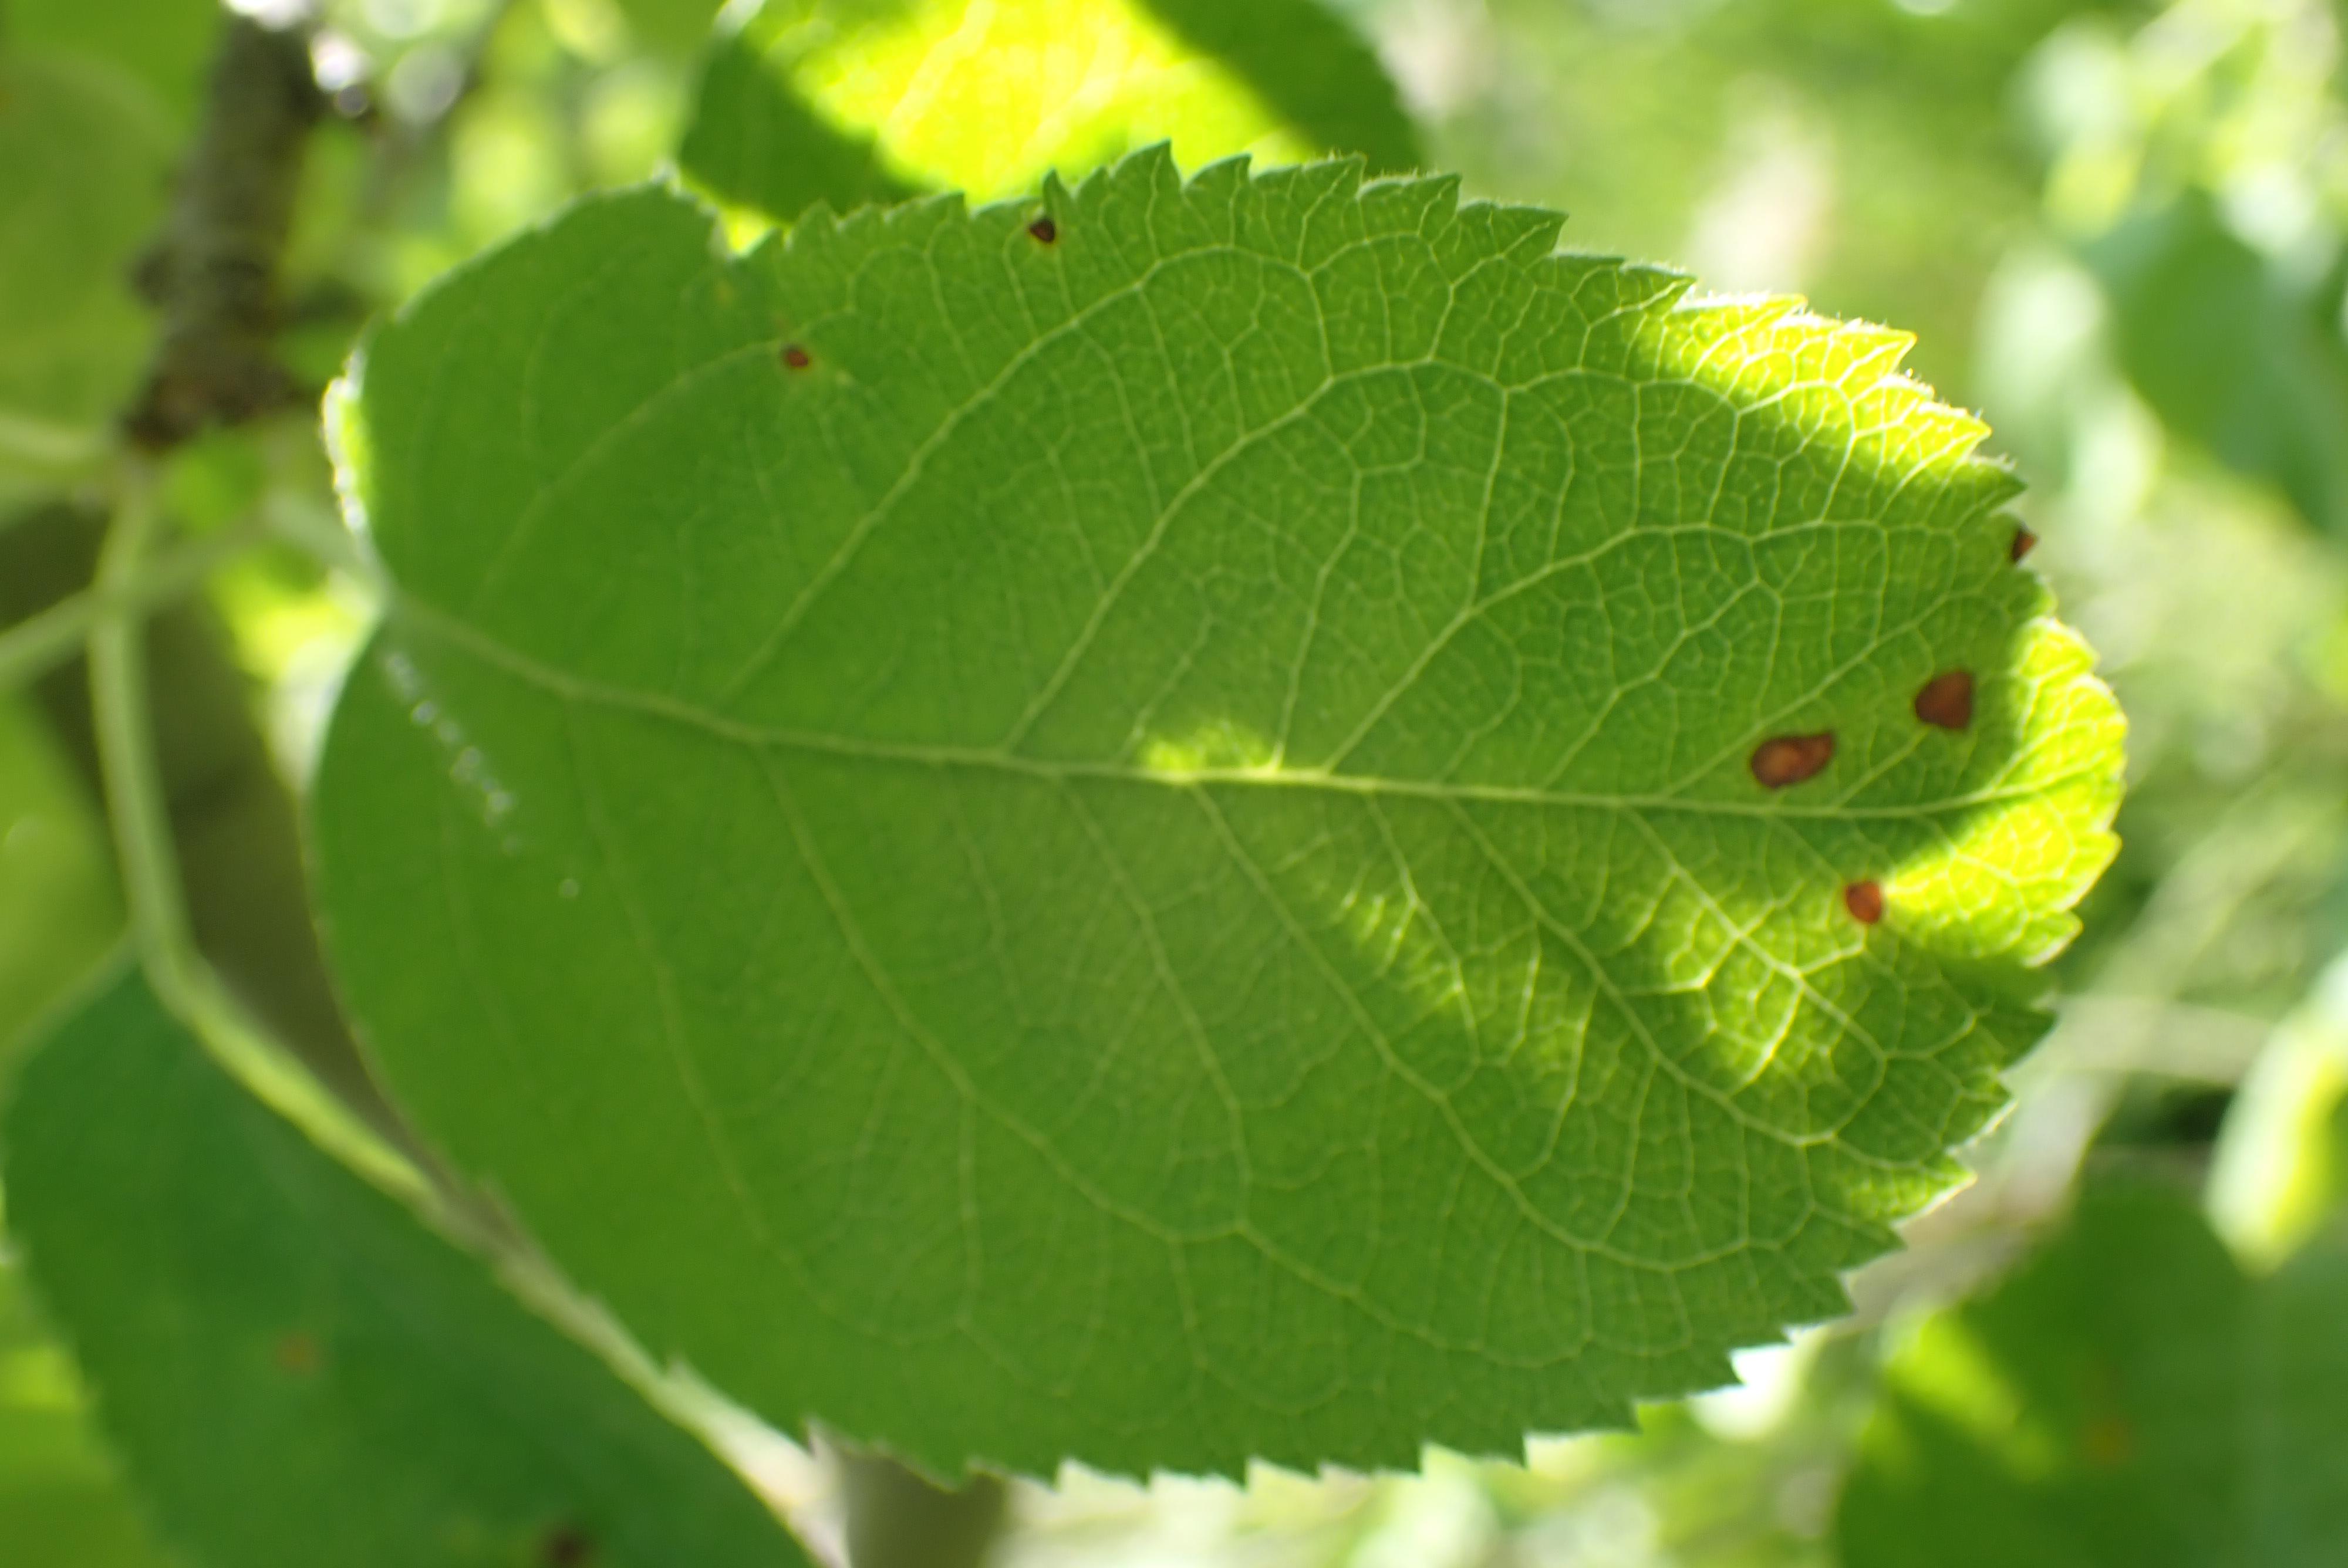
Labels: frog_eye_leaf_spot